Tyson Chandler

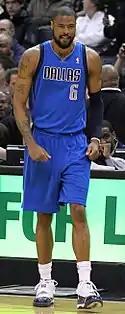

On July 13, 2010, Chandler was traded, along with Alexis Ajinça, to the Dallas Mavericks in exchange for Erick Dampier, Eduardo Nájera, Matt Carroll and cash considerations. Chandler was the perfect fit during his first season with the Mavericks, anchoring their defense on a team with Dirk Nowitzki, Jason Terry and Jason Kidd. He was credited with giving the Mavericks the 'toughness' and defensive intensity that they sorely lacked, earning selection to the NBA All-Defensive Second Team for his efforts. He helped them reach the 2011 NBA Finals, where they faced the Miami Heat. In Game 4 against the Heat, with Nowitzki under the weather and ailing backup center Brendan Haywood unable to stay in the game, Chandler had 13 points and 16 rebounds in an 86–83 win that tied the series at 2–2. He grabbed nine offensive boards, with eight coming after the first quarter. The Mavericks went on to defeat the Heat in six games, with Chandler winning his first and only championship.